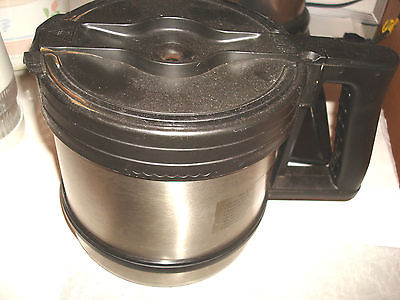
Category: coffee maker